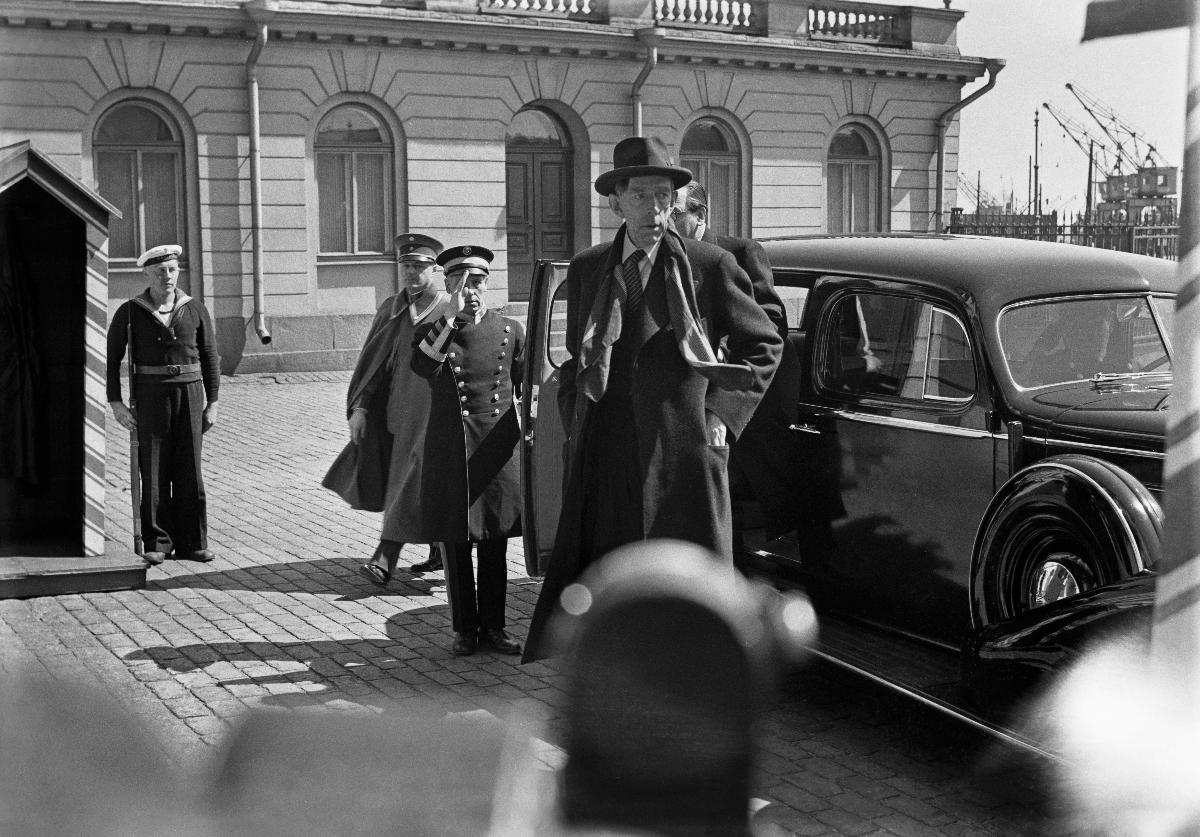
Ruotsin prinssi Wilhelm Suomessa
Sveriges prins Wilhelm i Finland; Prince Wilhelm of Sweden in Finland
sisällön kuvaus: Ruotsin prinssi Wilhelm Helsingissä toukokuussa 1940. Prinssi Wilhelm saapuu presidentin linnaan. content description: Prince Wilhelm of Sweden in Helsinki May 1940. Prince Wilhelm arrives at the Presidential Palace. innehållsbeskrivning: Sveriges prins Wilhelm i Helsingfors i maj 1940. Prins Wilhelm anländer till presidentens slott.
Kuvaaja: Sundström, Hugo, kuvaaja
Vuosi: 1940
Paikka: Suomi, Uusimaa, Helsinki
Aiheet: Wilhelm; HBL; kuninkaalliset; Ruotsi; Ruotsin kuninkaalliset; vierailut; prinssit; royalty; Sweden; visits; princes (royalty); royalties; Swedish royalties; princes; kungligheter; Sverige; besök; prinsar; Sveriges kungahus; svenska kungligheter